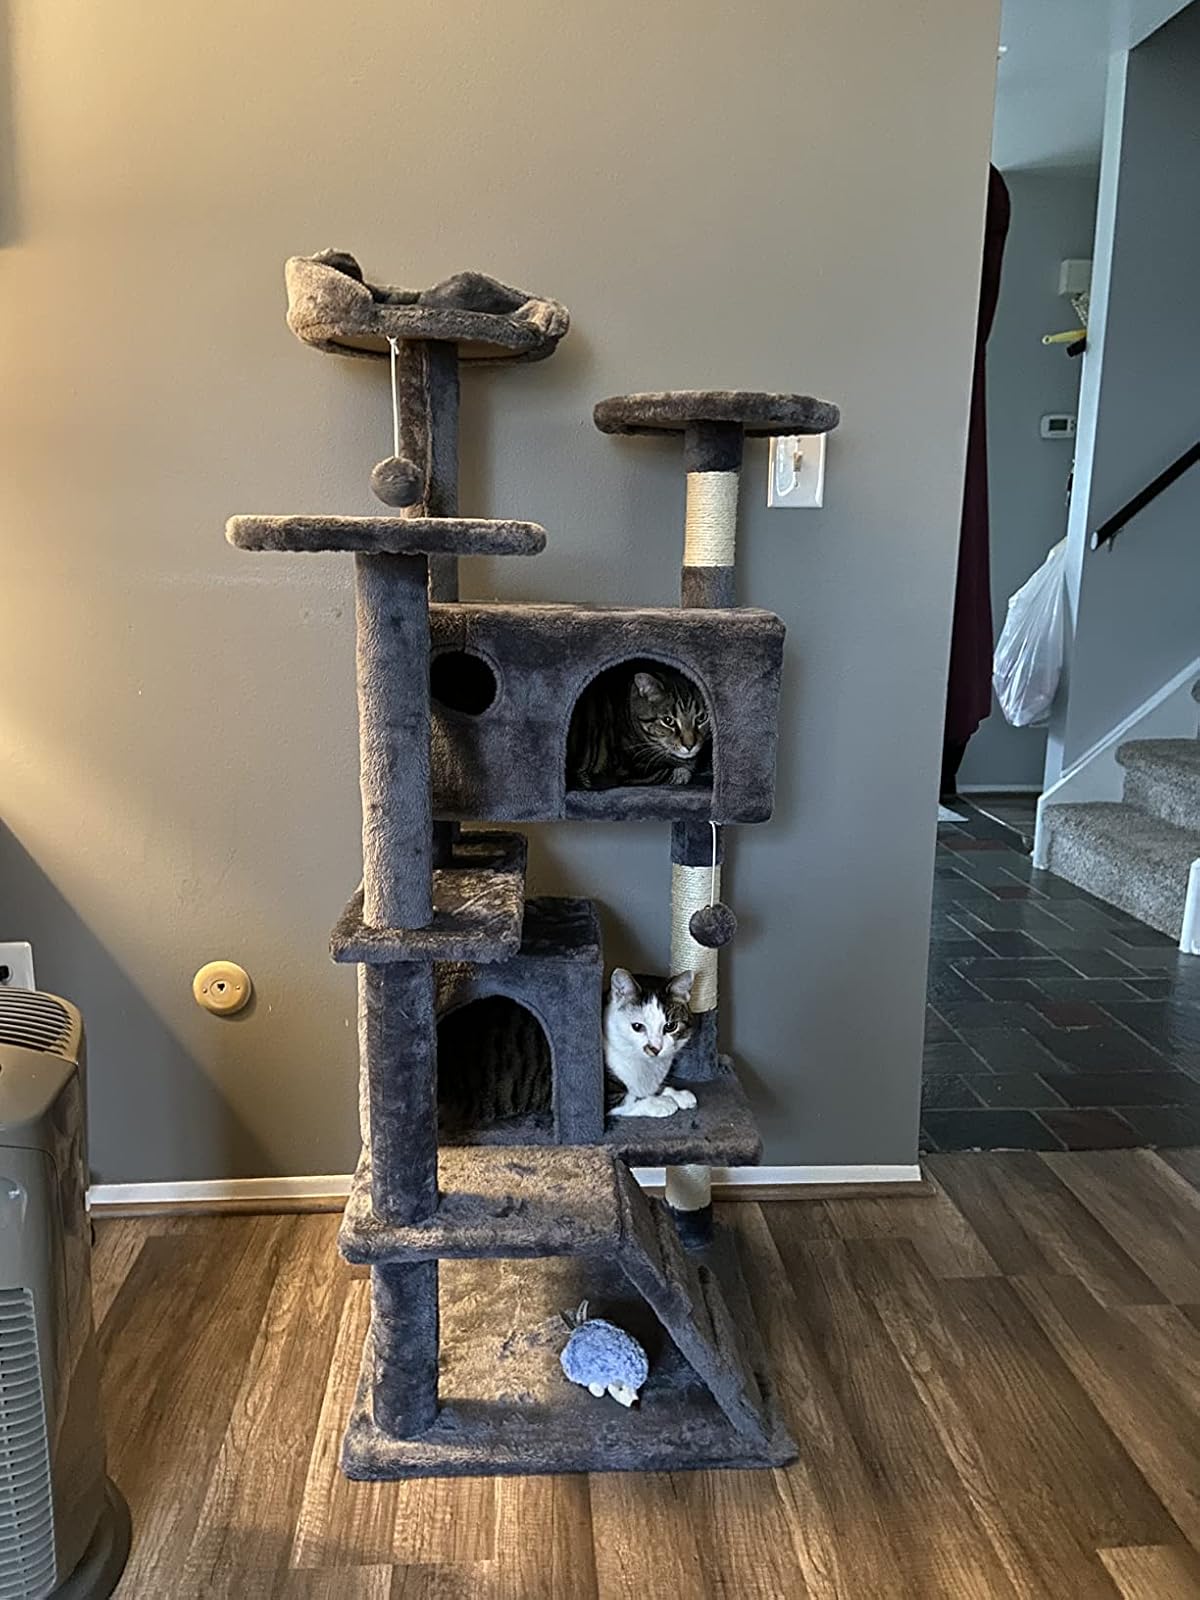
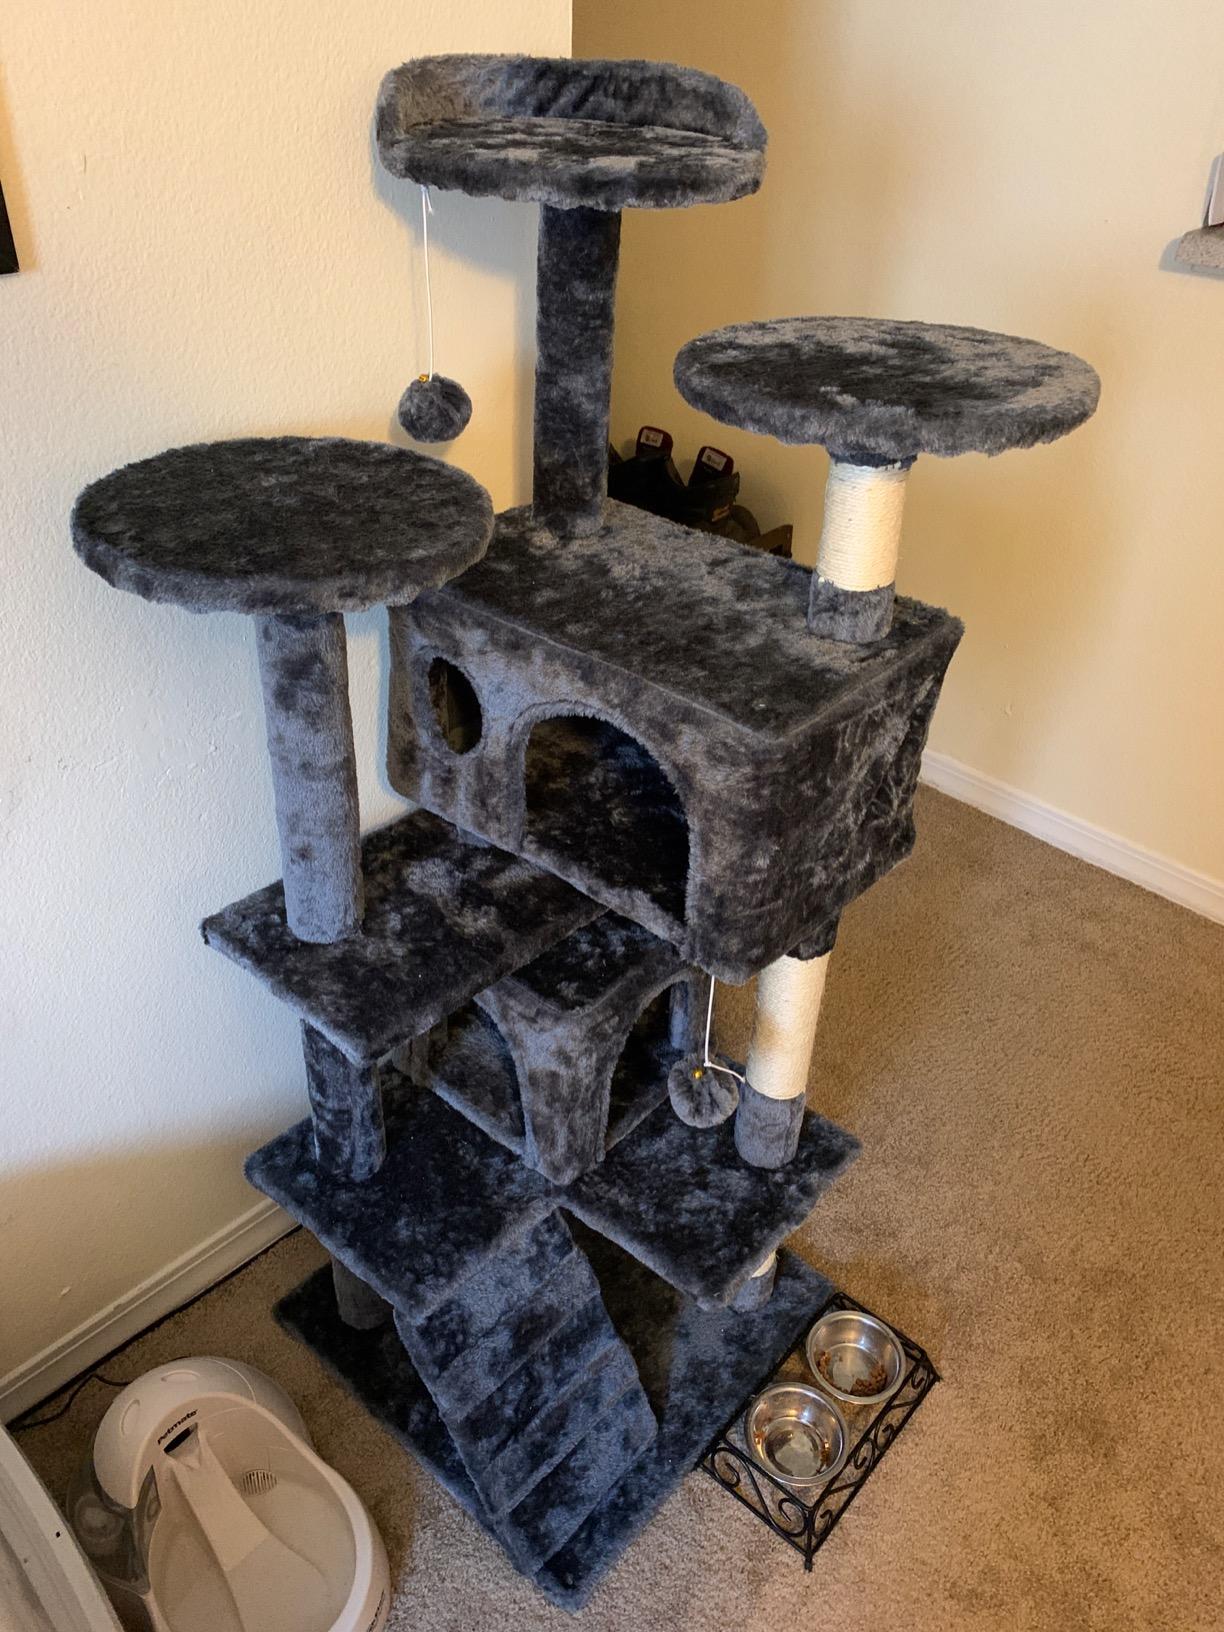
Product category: items_cat tree
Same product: yes